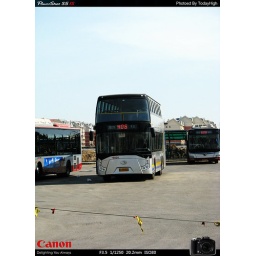
12M low floor air-conditioned double deck bus with steerable tag axle.Powered by rear-mounted Euro IV diesel engine.